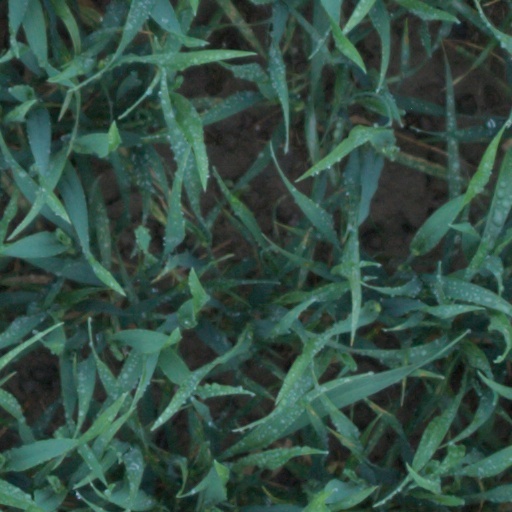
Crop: wheat